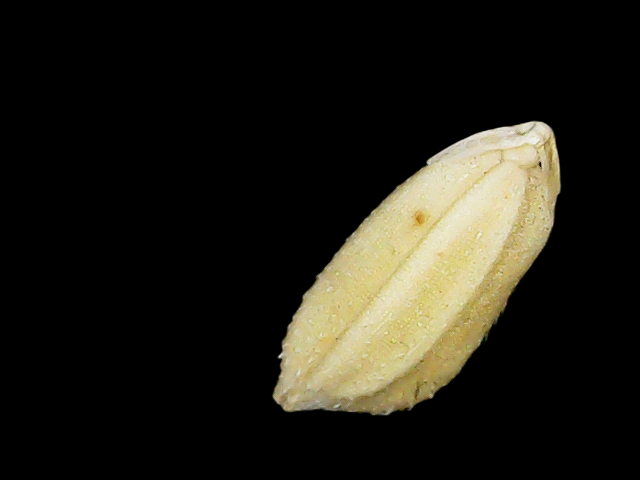
Rice variety: Bd33